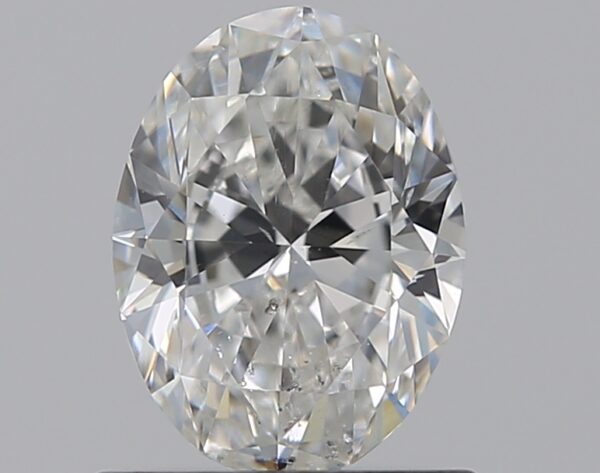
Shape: oval
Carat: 0.7
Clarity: SI1
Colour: F
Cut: EX
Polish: EX
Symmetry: VG
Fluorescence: M
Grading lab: GIA
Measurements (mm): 6.79 x 5.06 x 3.1